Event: Nepal Earthquake
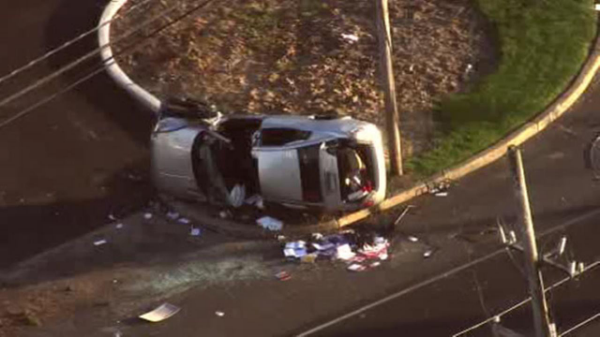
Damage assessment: damage